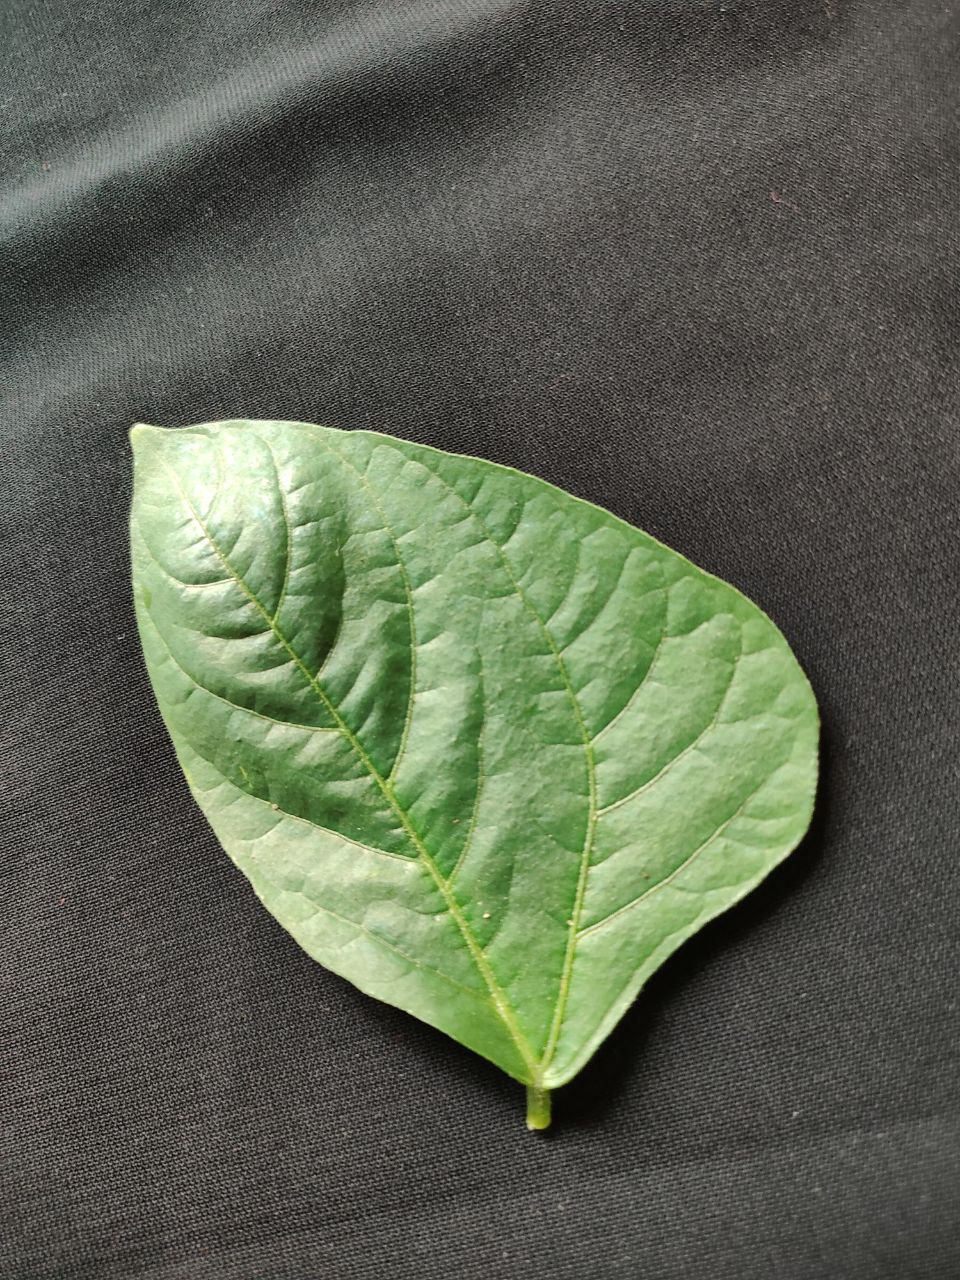
Crop: cowpea
Leaf condition: Fresh Leaf